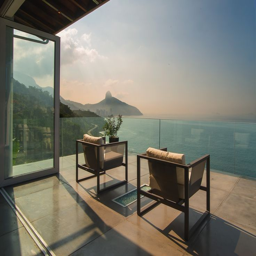
property is situated in a prime location between neighborhood and local area .